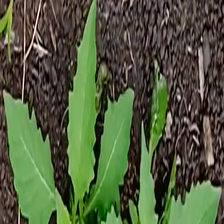
Weed species: Lamber_Quarter_plant(Chenopodium )